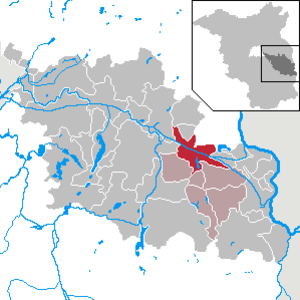
Müllrose
Kort
Müllrose er en by i landkreis Oder-Spree i den tyske delstat Brandenburg.